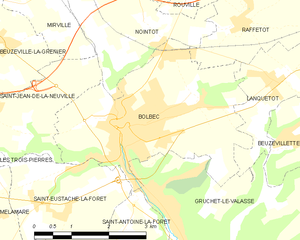
Carte des communes françaises Bolbec